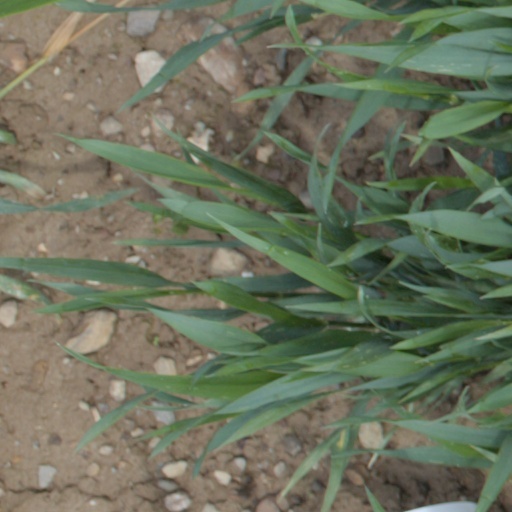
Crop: wheat